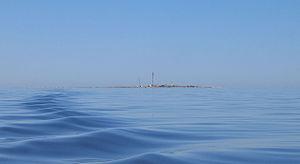
Vaindloo est une île d'Estonie dans le golfe de Finlande en mer Baltique.